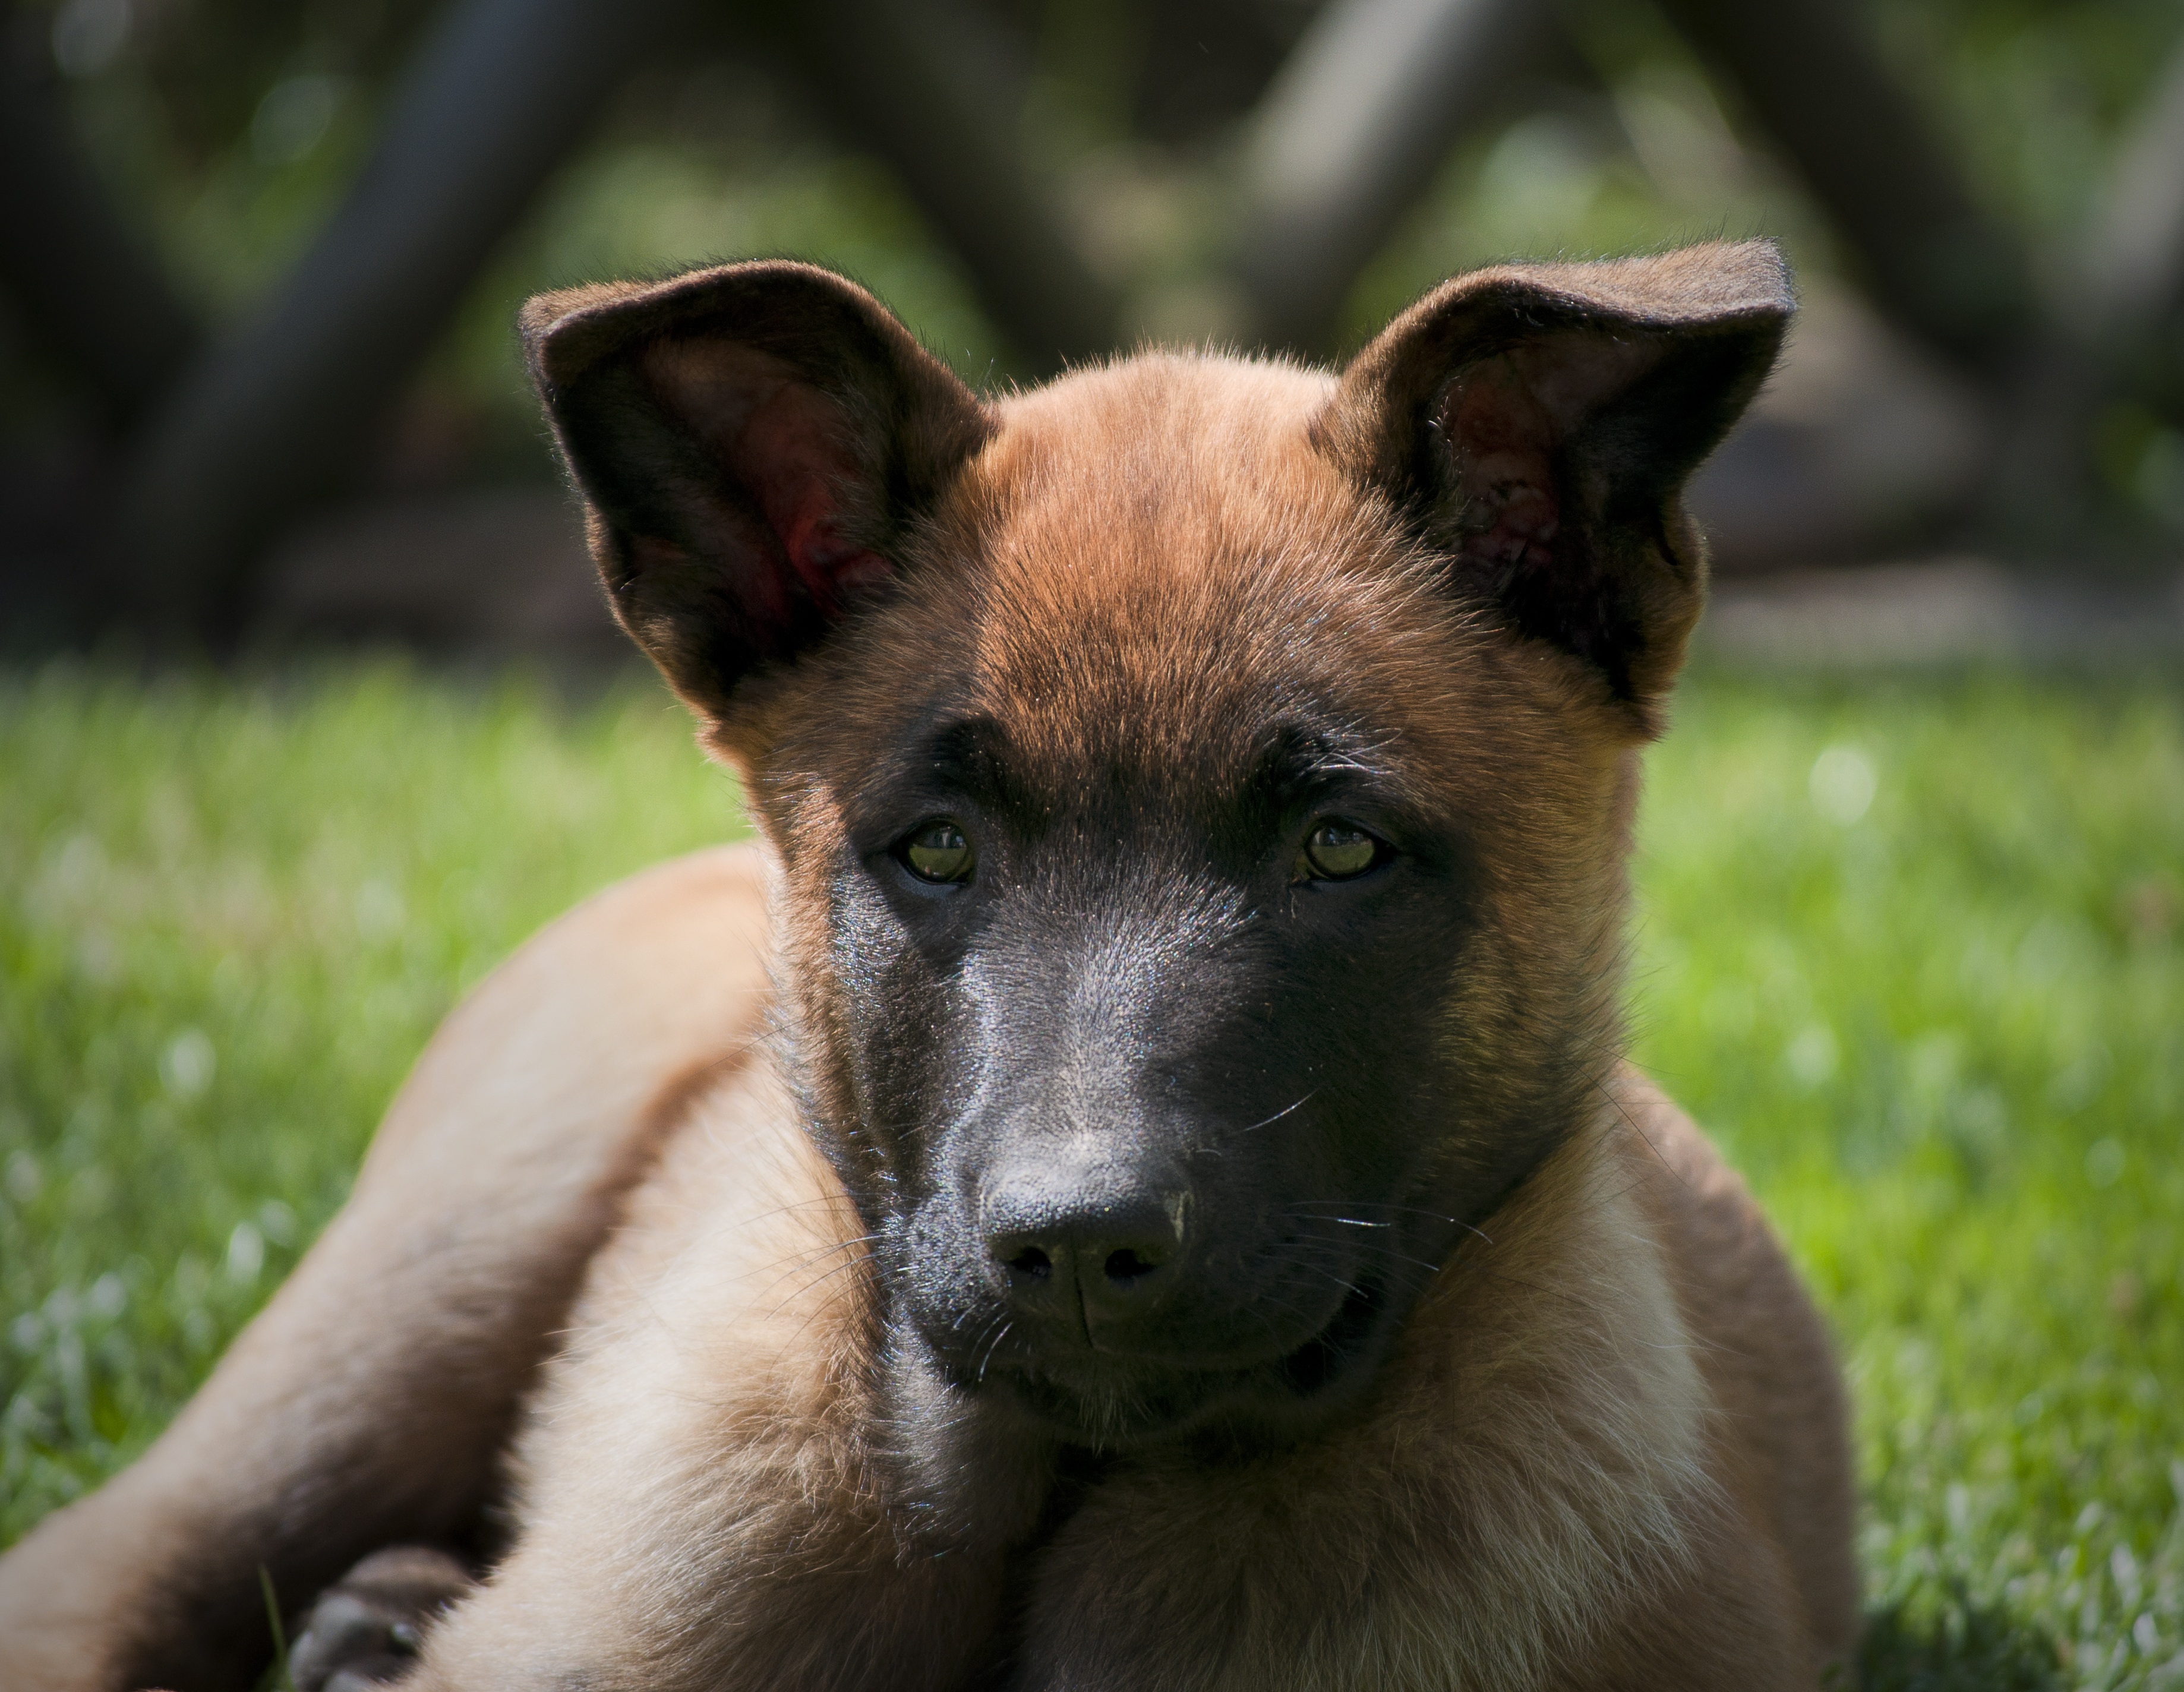
grass, puppy, dog, animal, cute, brown, mammal, garden, outdoors, vertebrate, lying, dog breed, belgian shepherd, belgian shepherd malinois, korean jindo dog, dingo, street dog, dog like mammal, saarloos wolfdog, wolfdog, carnivoran, dog breed group, tervuren